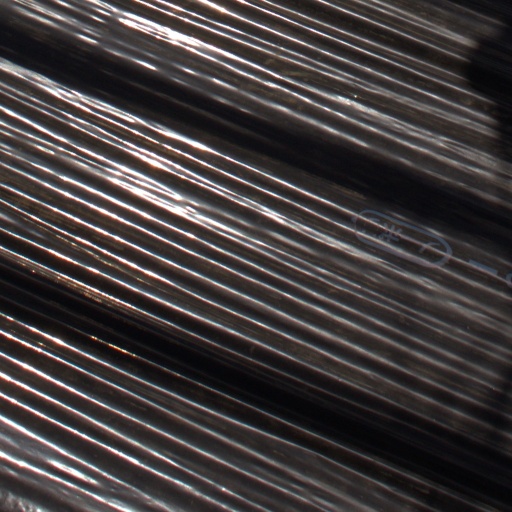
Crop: Jerusalem artichoke